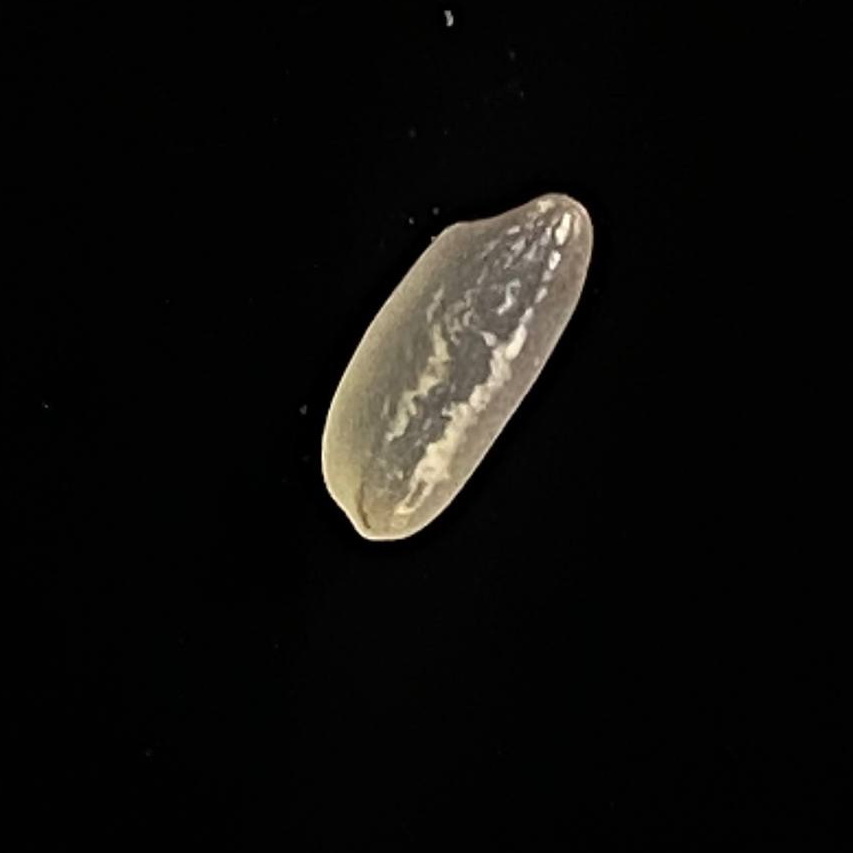
Rice variety: Paijam